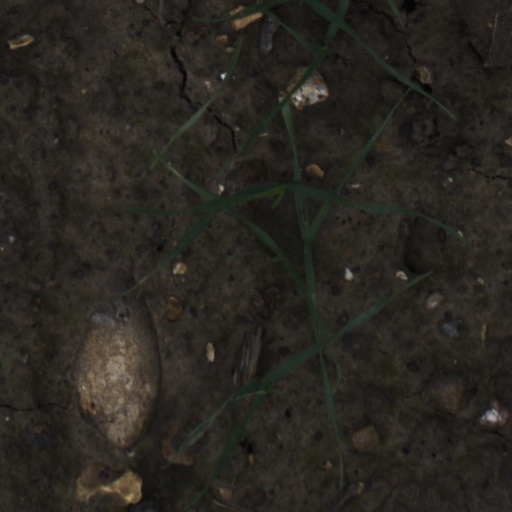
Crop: wheat